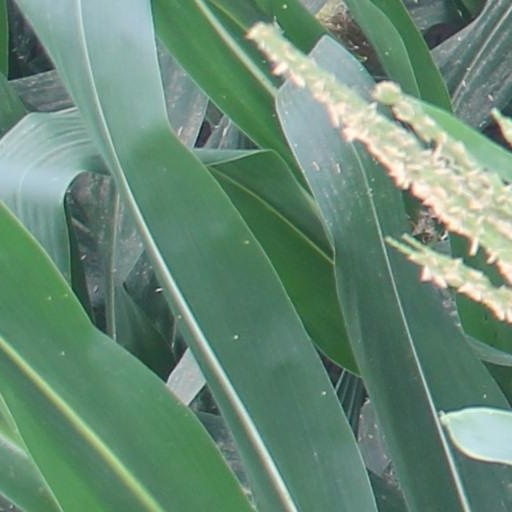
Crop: maize; corn